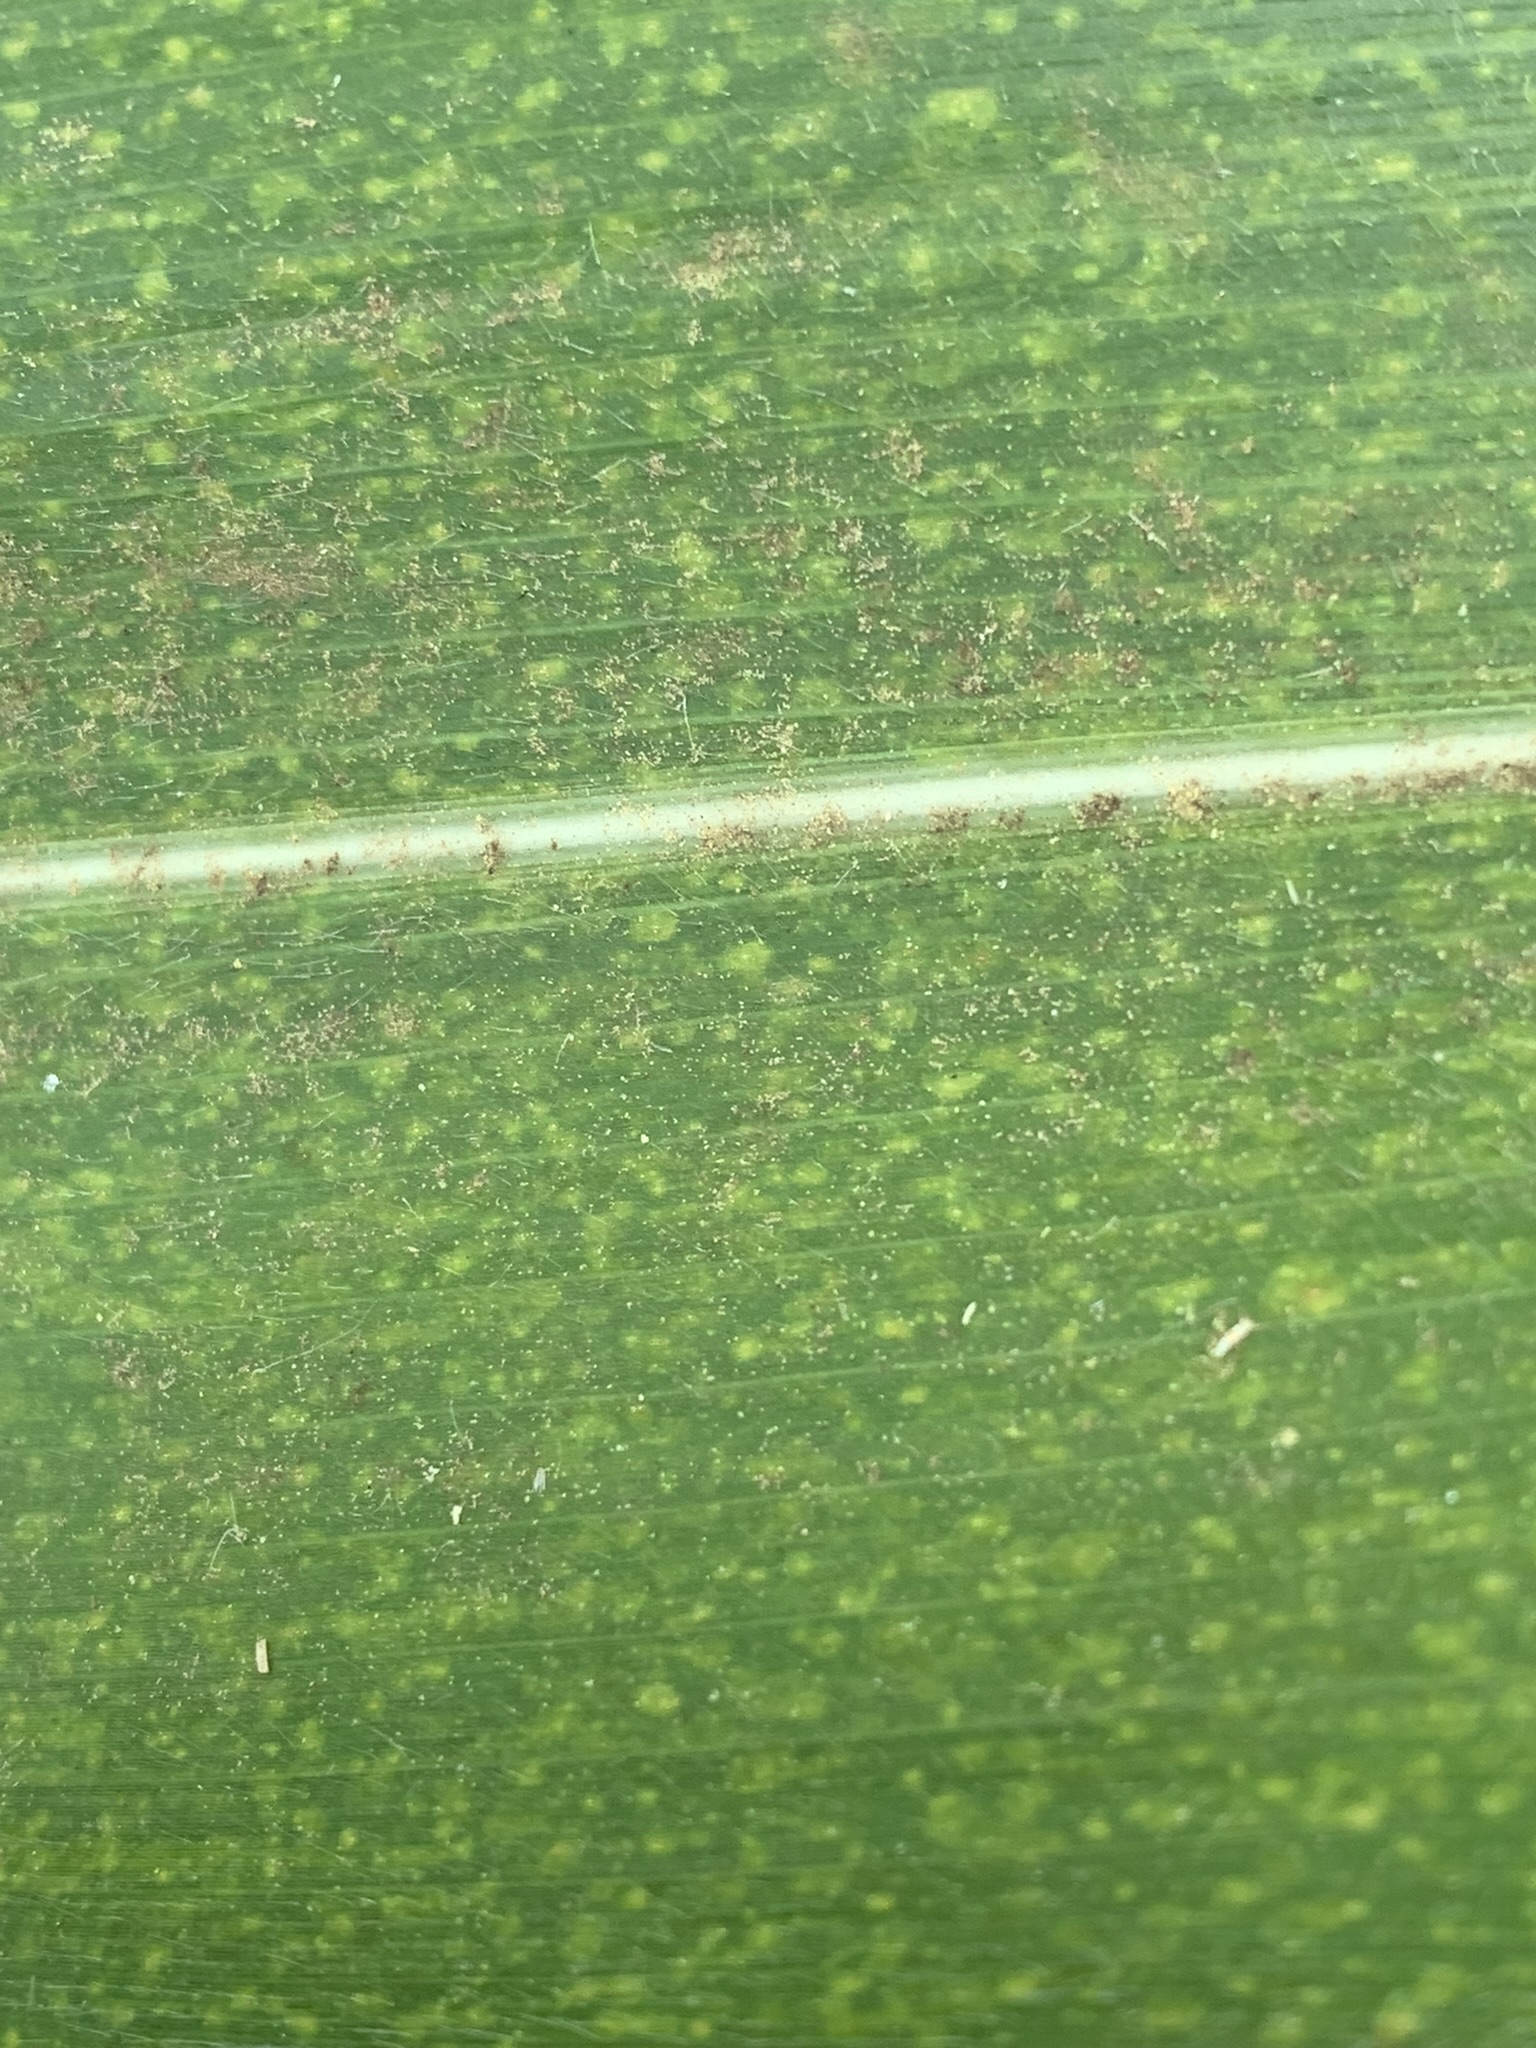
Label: MLN